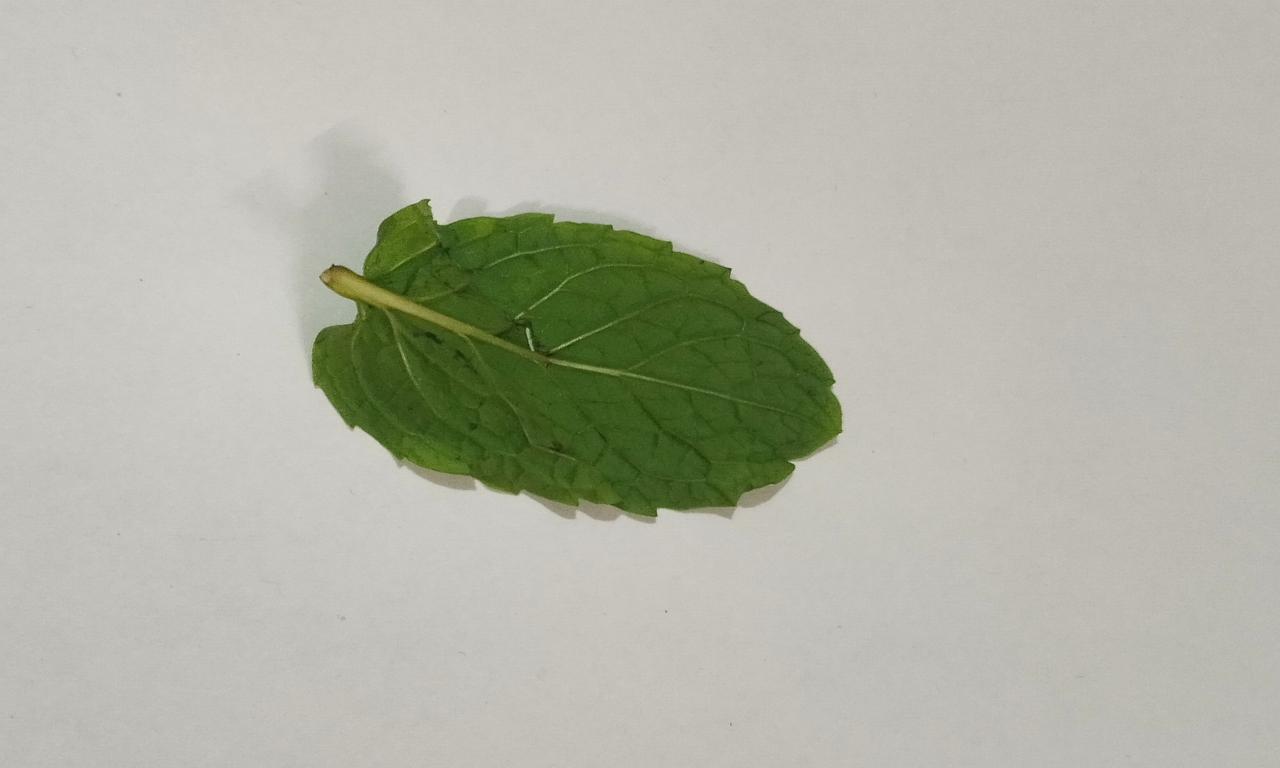
Label: Fresh